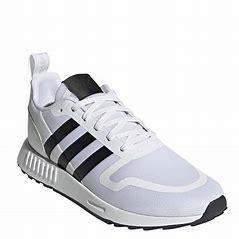
Brand: Adidas
Model: Multix